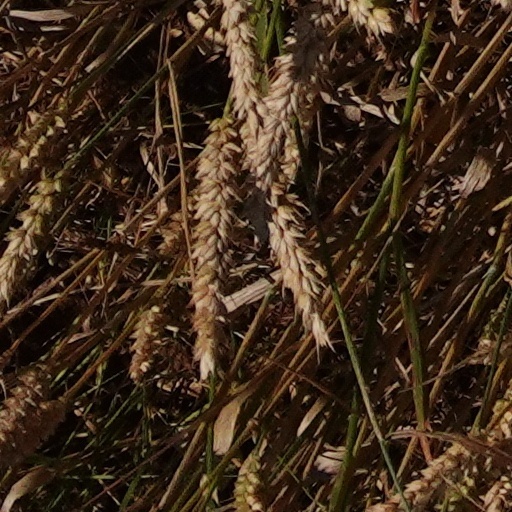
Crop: wheat